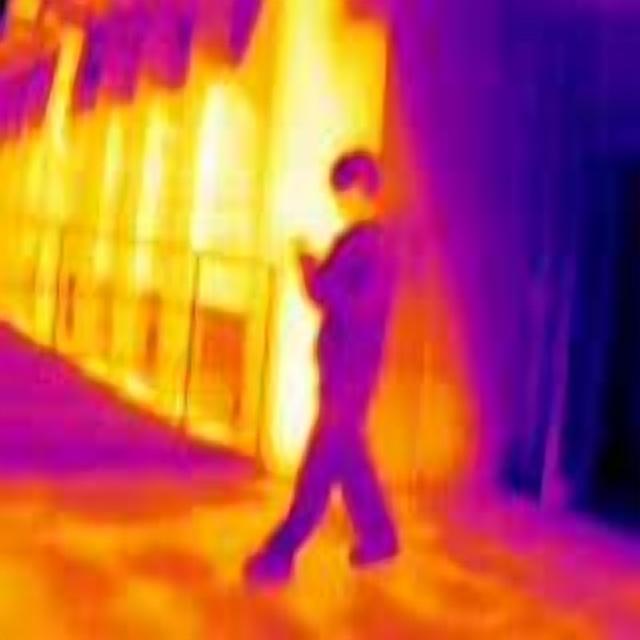
Detected objects:
label: person